Commonwealth (Patchett novel)

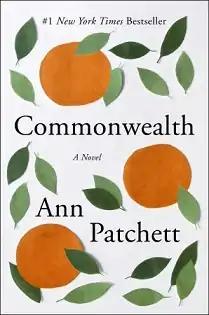
First edition, 2016

Commonwealth is the seventh novel by American author Ann Patchett, published in 2016. The novel begins with an illicit kiss that leads to an affair that destroys two marriages and creates a reluctantly blended family. In a series of vignettes spanning fifty years, it tells the story of the six children whose lives were disrupted and how they intertwined.